Belt hook

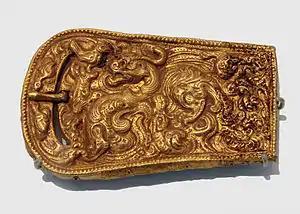
An Eastern-Han golden belt hook, hammered and chiseled with designs of mythical animals and birds

The belt hook is a device for fastening that predates the belt buckle.